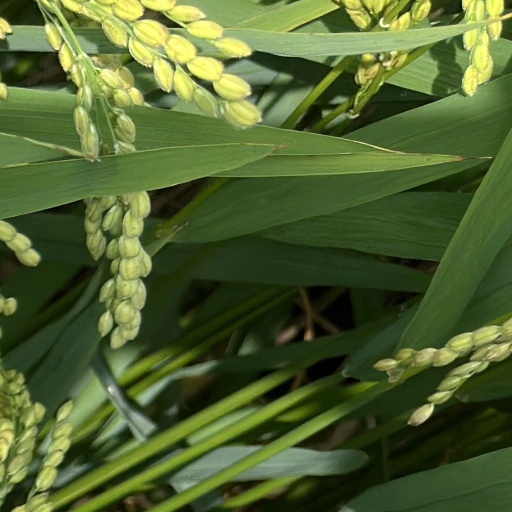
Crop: rice